Boycott Russian Films

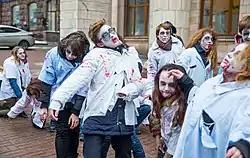
Performance at the National Council for TV and Radio

On 3 December 2014 in Kyiv at the National Council for Radio and Television, "Vidsich" activists held a theatrical protest whose purpose was to express the necessity to prohibit Russian movies, series, shows and other content on Ukrainian television. According to activists, the zombies at the protest portrayed ordinary viewers who have become "victims" of Russian propaganda and followers of the "Russian world". The representative of the National Council, Vladislav Sevryukov, during the campaign said that the procedure of a license broadcaster is rather complicated and the process of replacing Russian TV production is long. The National Council pledged to work on new legislation to combat Russian propaganda.